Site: brandenburg
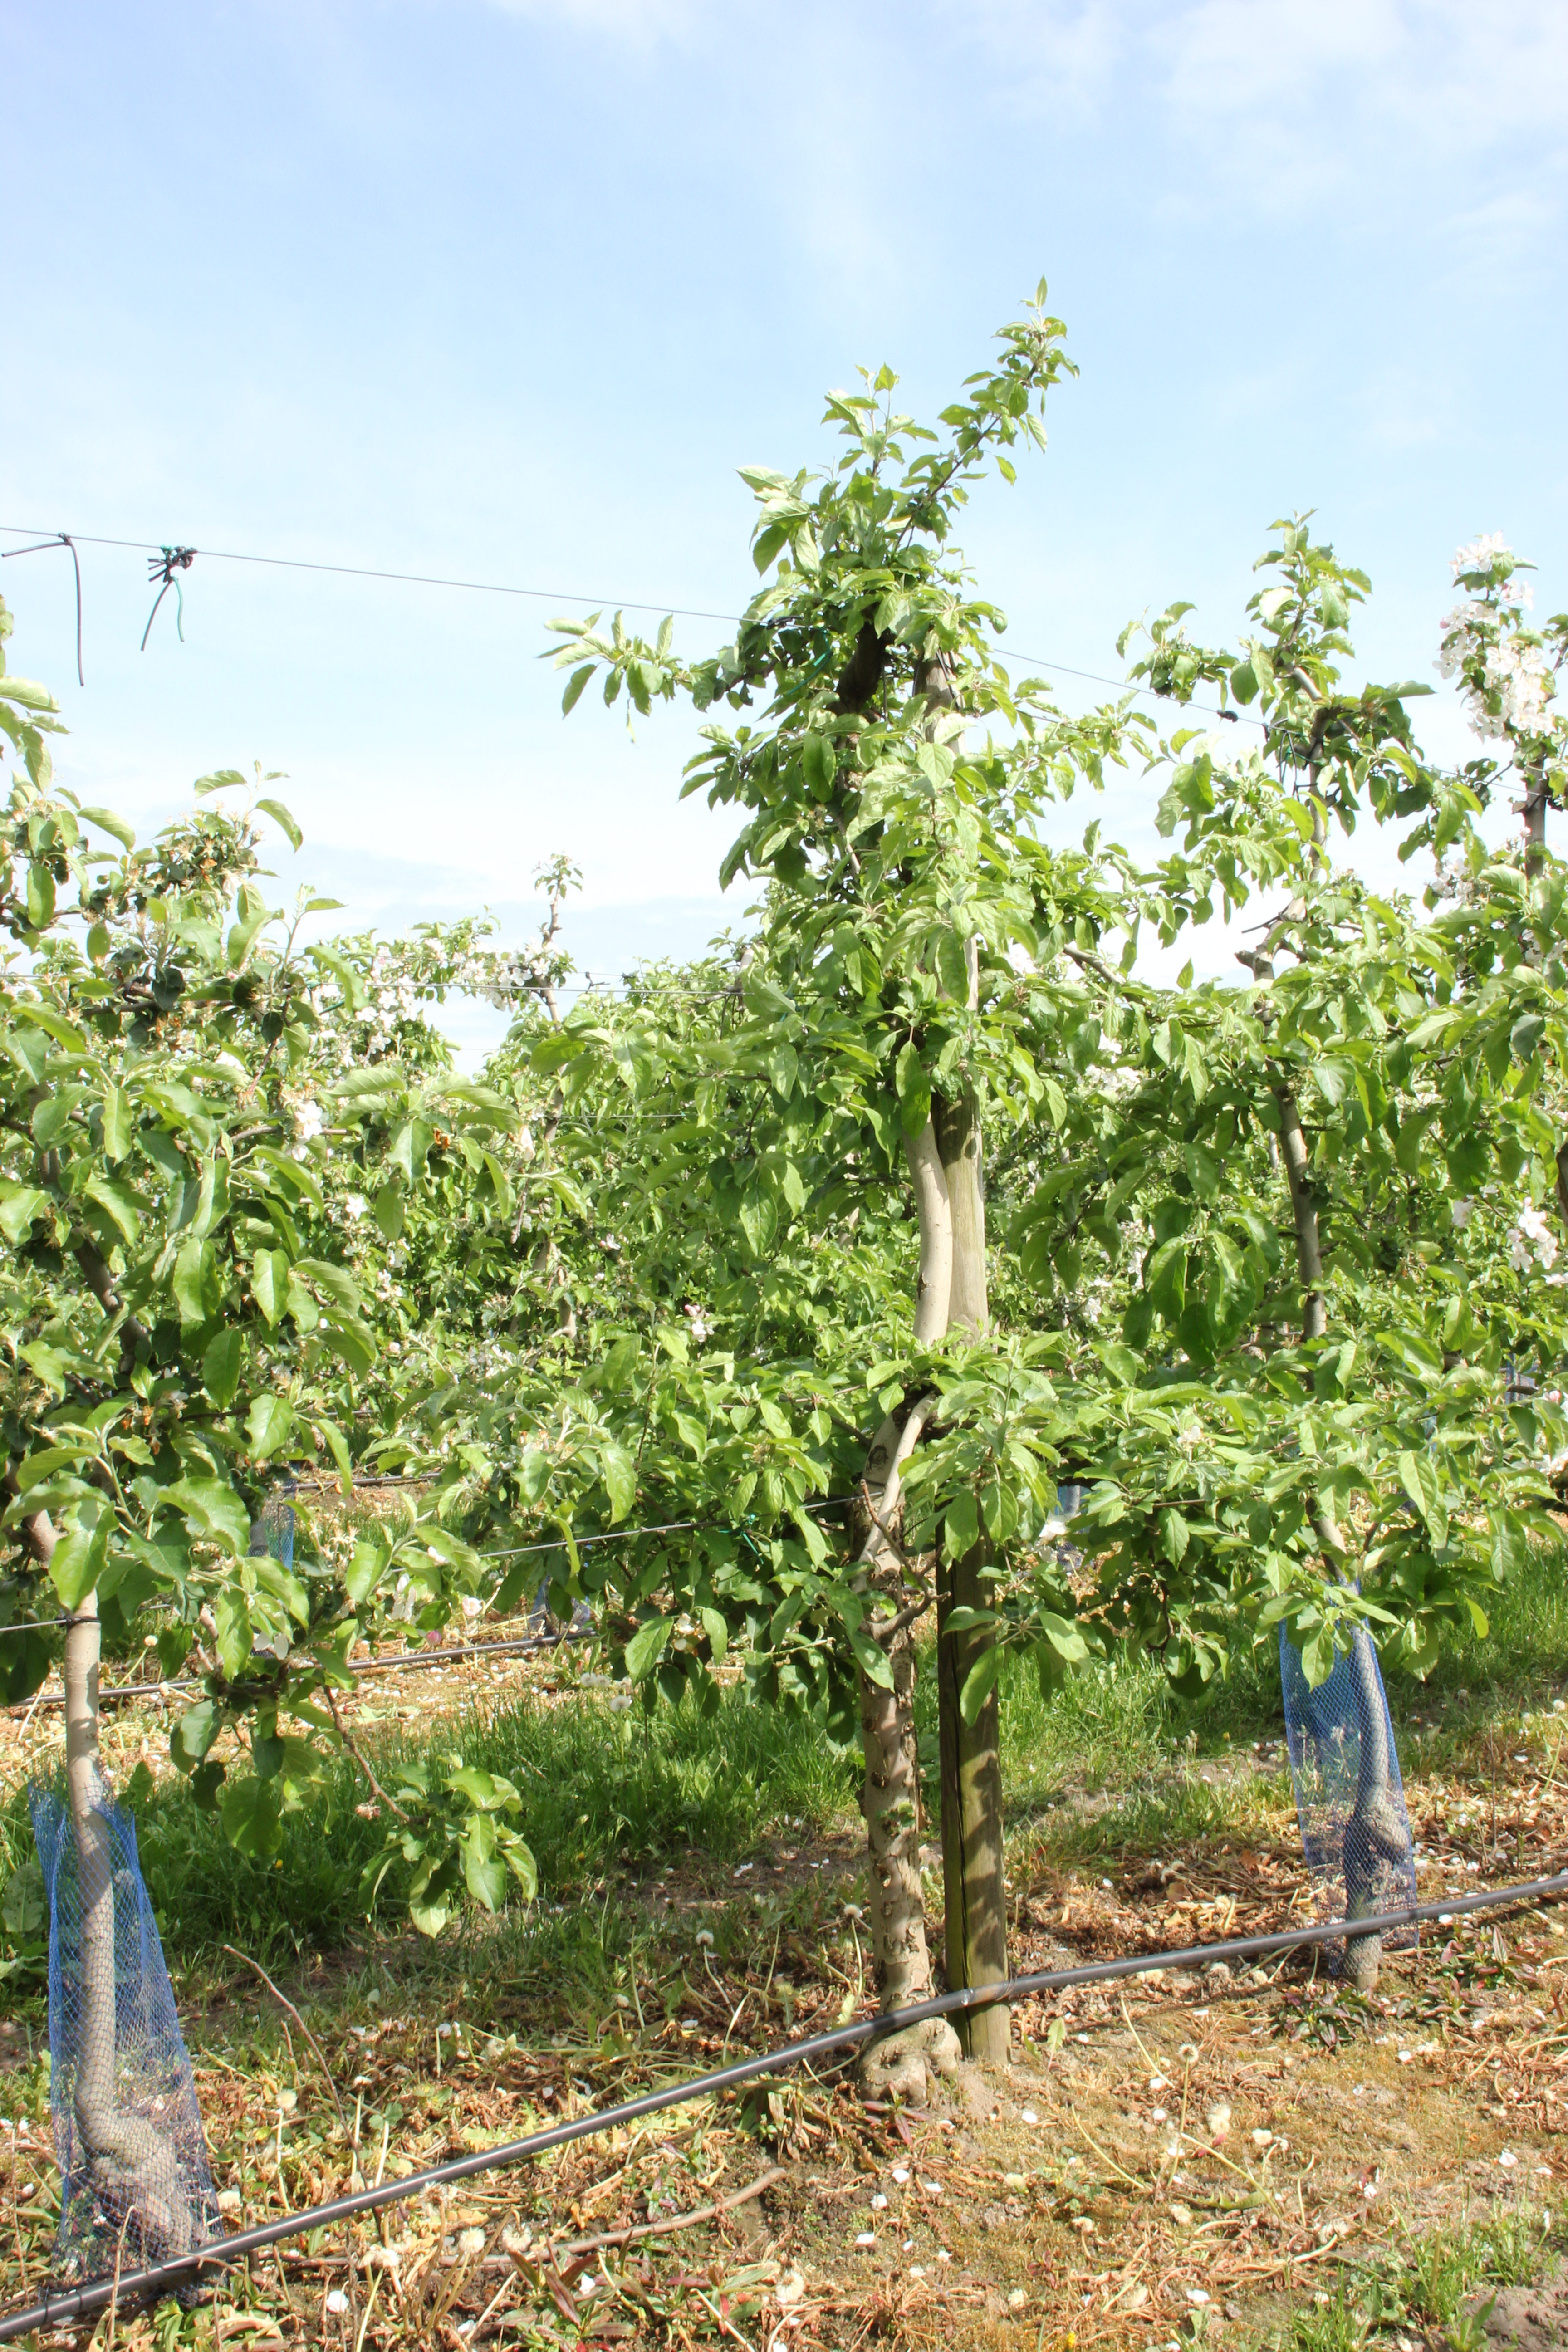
Growth stage (BBCH 67): Flowering